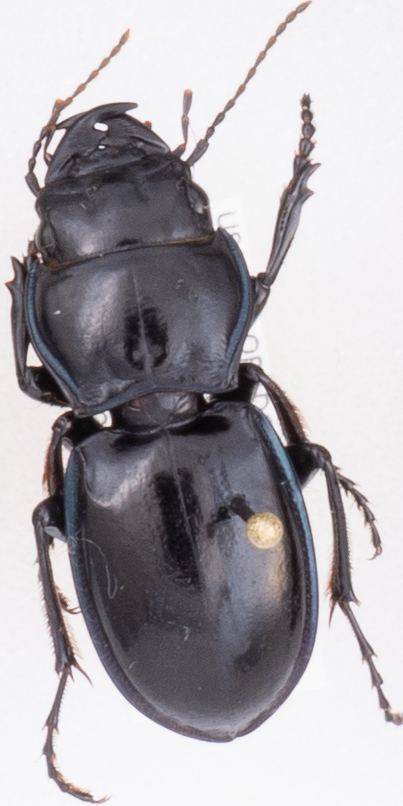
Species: Pasimachus elongatus
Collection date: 2015-09-17
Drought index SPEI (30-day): -1.45
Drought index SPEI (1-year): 0.54
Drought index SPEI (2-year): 1.28